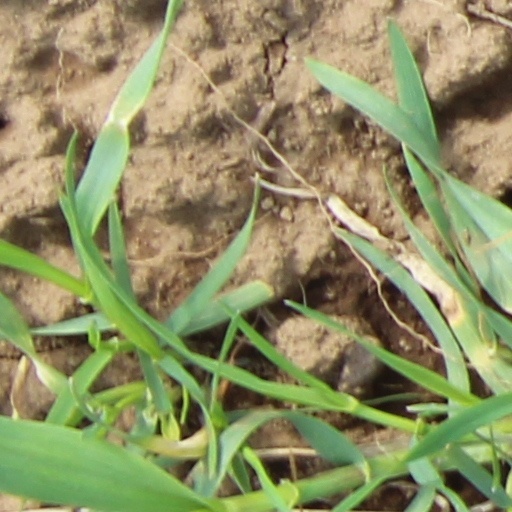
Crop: wheat